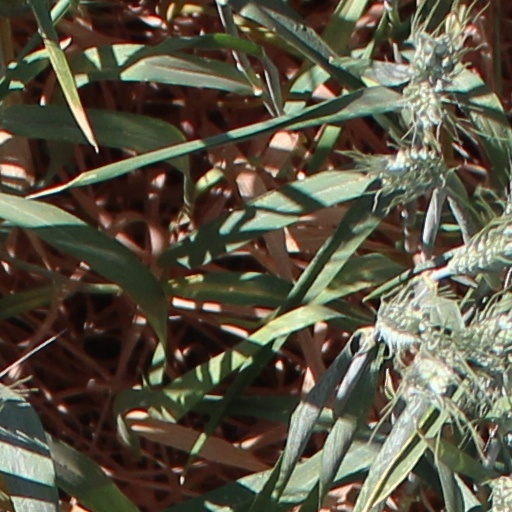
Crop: wheat